Shubert Theatre (Broadway)

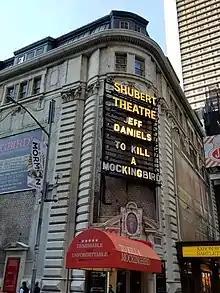
Curved corner of the facade

Next to the boxes is a coved, segmental proscenium arch. The coved section has octagonal panels, which are separated either by fan motifs or by sunbursts and foliate decorations. The proscenium opening measures about wide and tall. Above the proscenium arch is an octagonal panel containing a mural. On either side of the mural are female representations of music and drama, surrounded by a band of foliate decorations. A frieze also runs above the proscenium; it depicts female figures alternating with shields and winged figures. The depth of the auditorium to the proscenium is , while the depth to the front of the stage is . The stage itself was described as being deep and wide behind the proscenium. The stage lighting was controlled by a switchboard, placed on a terrace to one side of the stage.